Remembrance of the Daleks

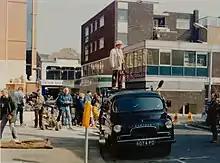
On location during filming of "Remembrance of the Daleks"

The Seventh Doctor and Ace arrive in Shoreditch in 1963. They meet a military unit led by Group Captain Gilmore and Sergeant Smith, tracking abnormal local magnetic fluctuations, originating mainly from Coal Hill School where a transmat device in its basement is tied to a Dalek ship in geostationary orbit. A second, weaker fluctuation is emitted by a nearby Dalek. There are two Dalek factions: Imperial Daleks on the orbiting mothership, controlling the school, and Renegade Daleks, who reject the Emperor's authority, controlling the junkyard. Both sides seek the Hand of Omega, a Time Lord device the Doctor left on Earth during his first visit to 1963.